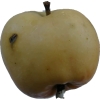
Label: apple